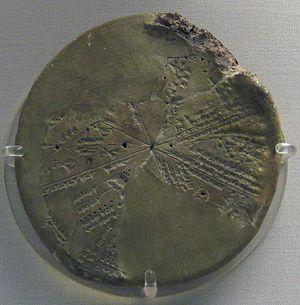
L’astronomie mésopotamienne désigne les théories et les méthodes astronomiques développées dans l’ancienne Mésopotamie, en particulier durant le Iᵉʳ millénaire av. J.‑C. en Assyrie et en Babylonie, étudiant les phénomènes célestes réguliers.
La divination en Mésopotamie est en une forme de communication avec les dieux, permettant de mieux comprendre les mystères du monde. Elle consiste bien souvent dans la lecture de présages à partir desquels il faut déduire un message annonçant un futur favorable ou non, mais peut aussi permettre de mieux comprendre une situation présente contre laquelle on entend agir. Ces présages peuvent se présenter partout et à tout moment, dans des événements naturels, le mouvement des astres, les entrailles d'animaux, et jusque dans les actes les plus anodins du quotidien, la divination mésopotamienne ne s'étant pas focalisée sur les phénomènes les plus spectaculaires. Secondairement, il y avait également la croyance en des présages délivrés directement par les dieux, par des apparitions en rêve ou par l'intermédiaire de prophètes.
La Bibliothèque royale d'Assurbanipal, qui porte le nom d'Assurbanipal – le dernier grand roi de l'Assyrie antique –, est une collection de près de vingt-cinq mille tablettes d'argile et de fragments contenant toutes sortes de textes du VIIᵉ siècle av. J.-C., principalement rédigés en akkadien cunéiforme. Cette collection est d'une valeur inestimable car elle représente le fonds de textes littéraires le plus important de la civilisation mésopotamienne. À cause d'un traitement peu soigné du British Museum, une importante partie de la bibliothèque est irréparablement mélangée, empêchant les experts de discerner et reconstruire de nombreux textes authentiques, bien que certains soient restés intacts.